King of the Forest

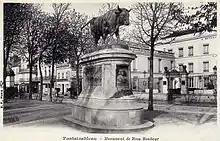
Destroyed monument to Rosa Bonheur in Fontainebleau

King of the Forest (French: "Le Roi de la forêt") is an oil-on-canvas painting executed in 1878 by French artist Rosa Bonheur. The work measures . In the catalogue for an auction sale at Christie's in 2017, it was described as "Perhaps among the most important paintings by the renowned animalier Rosa Bonheur remaining in private hands" and "considered by the artist herself to be one of her masterpieces".